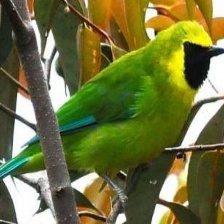
Species: BORNEAN LEAFBIRD
Scientific name: CHLOROPSIS KINABALUENSIS